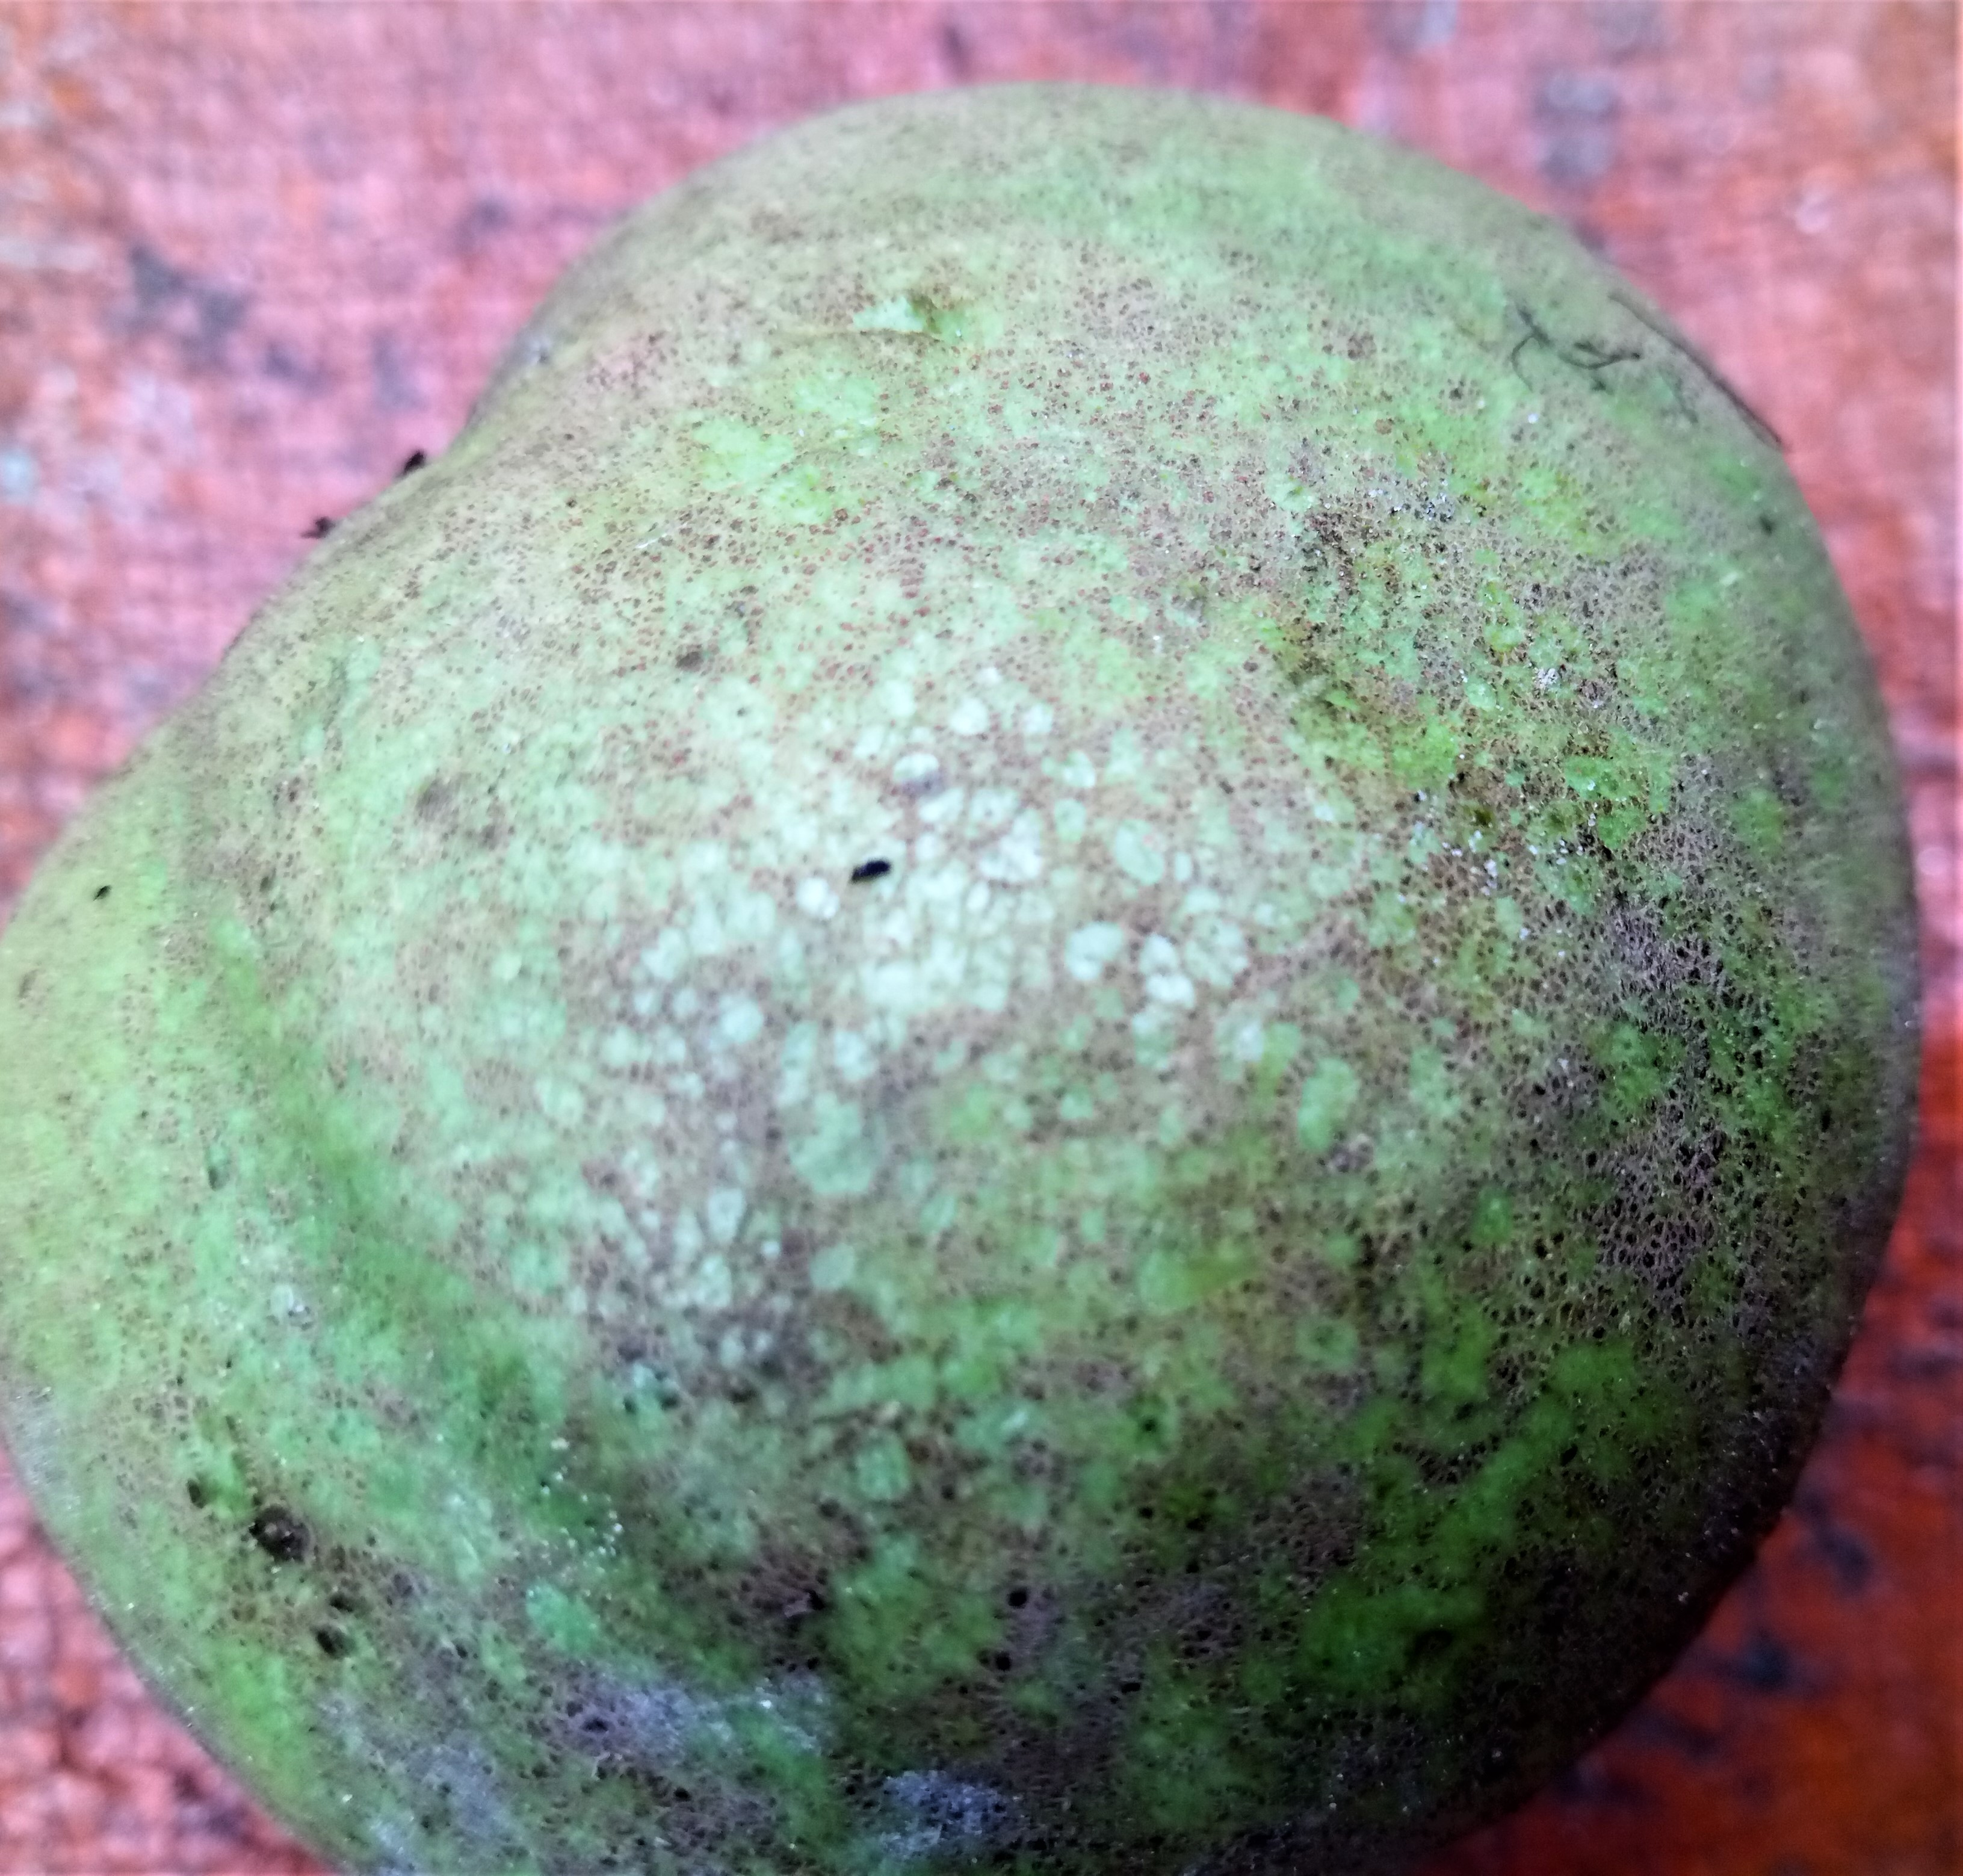
Label: Scab